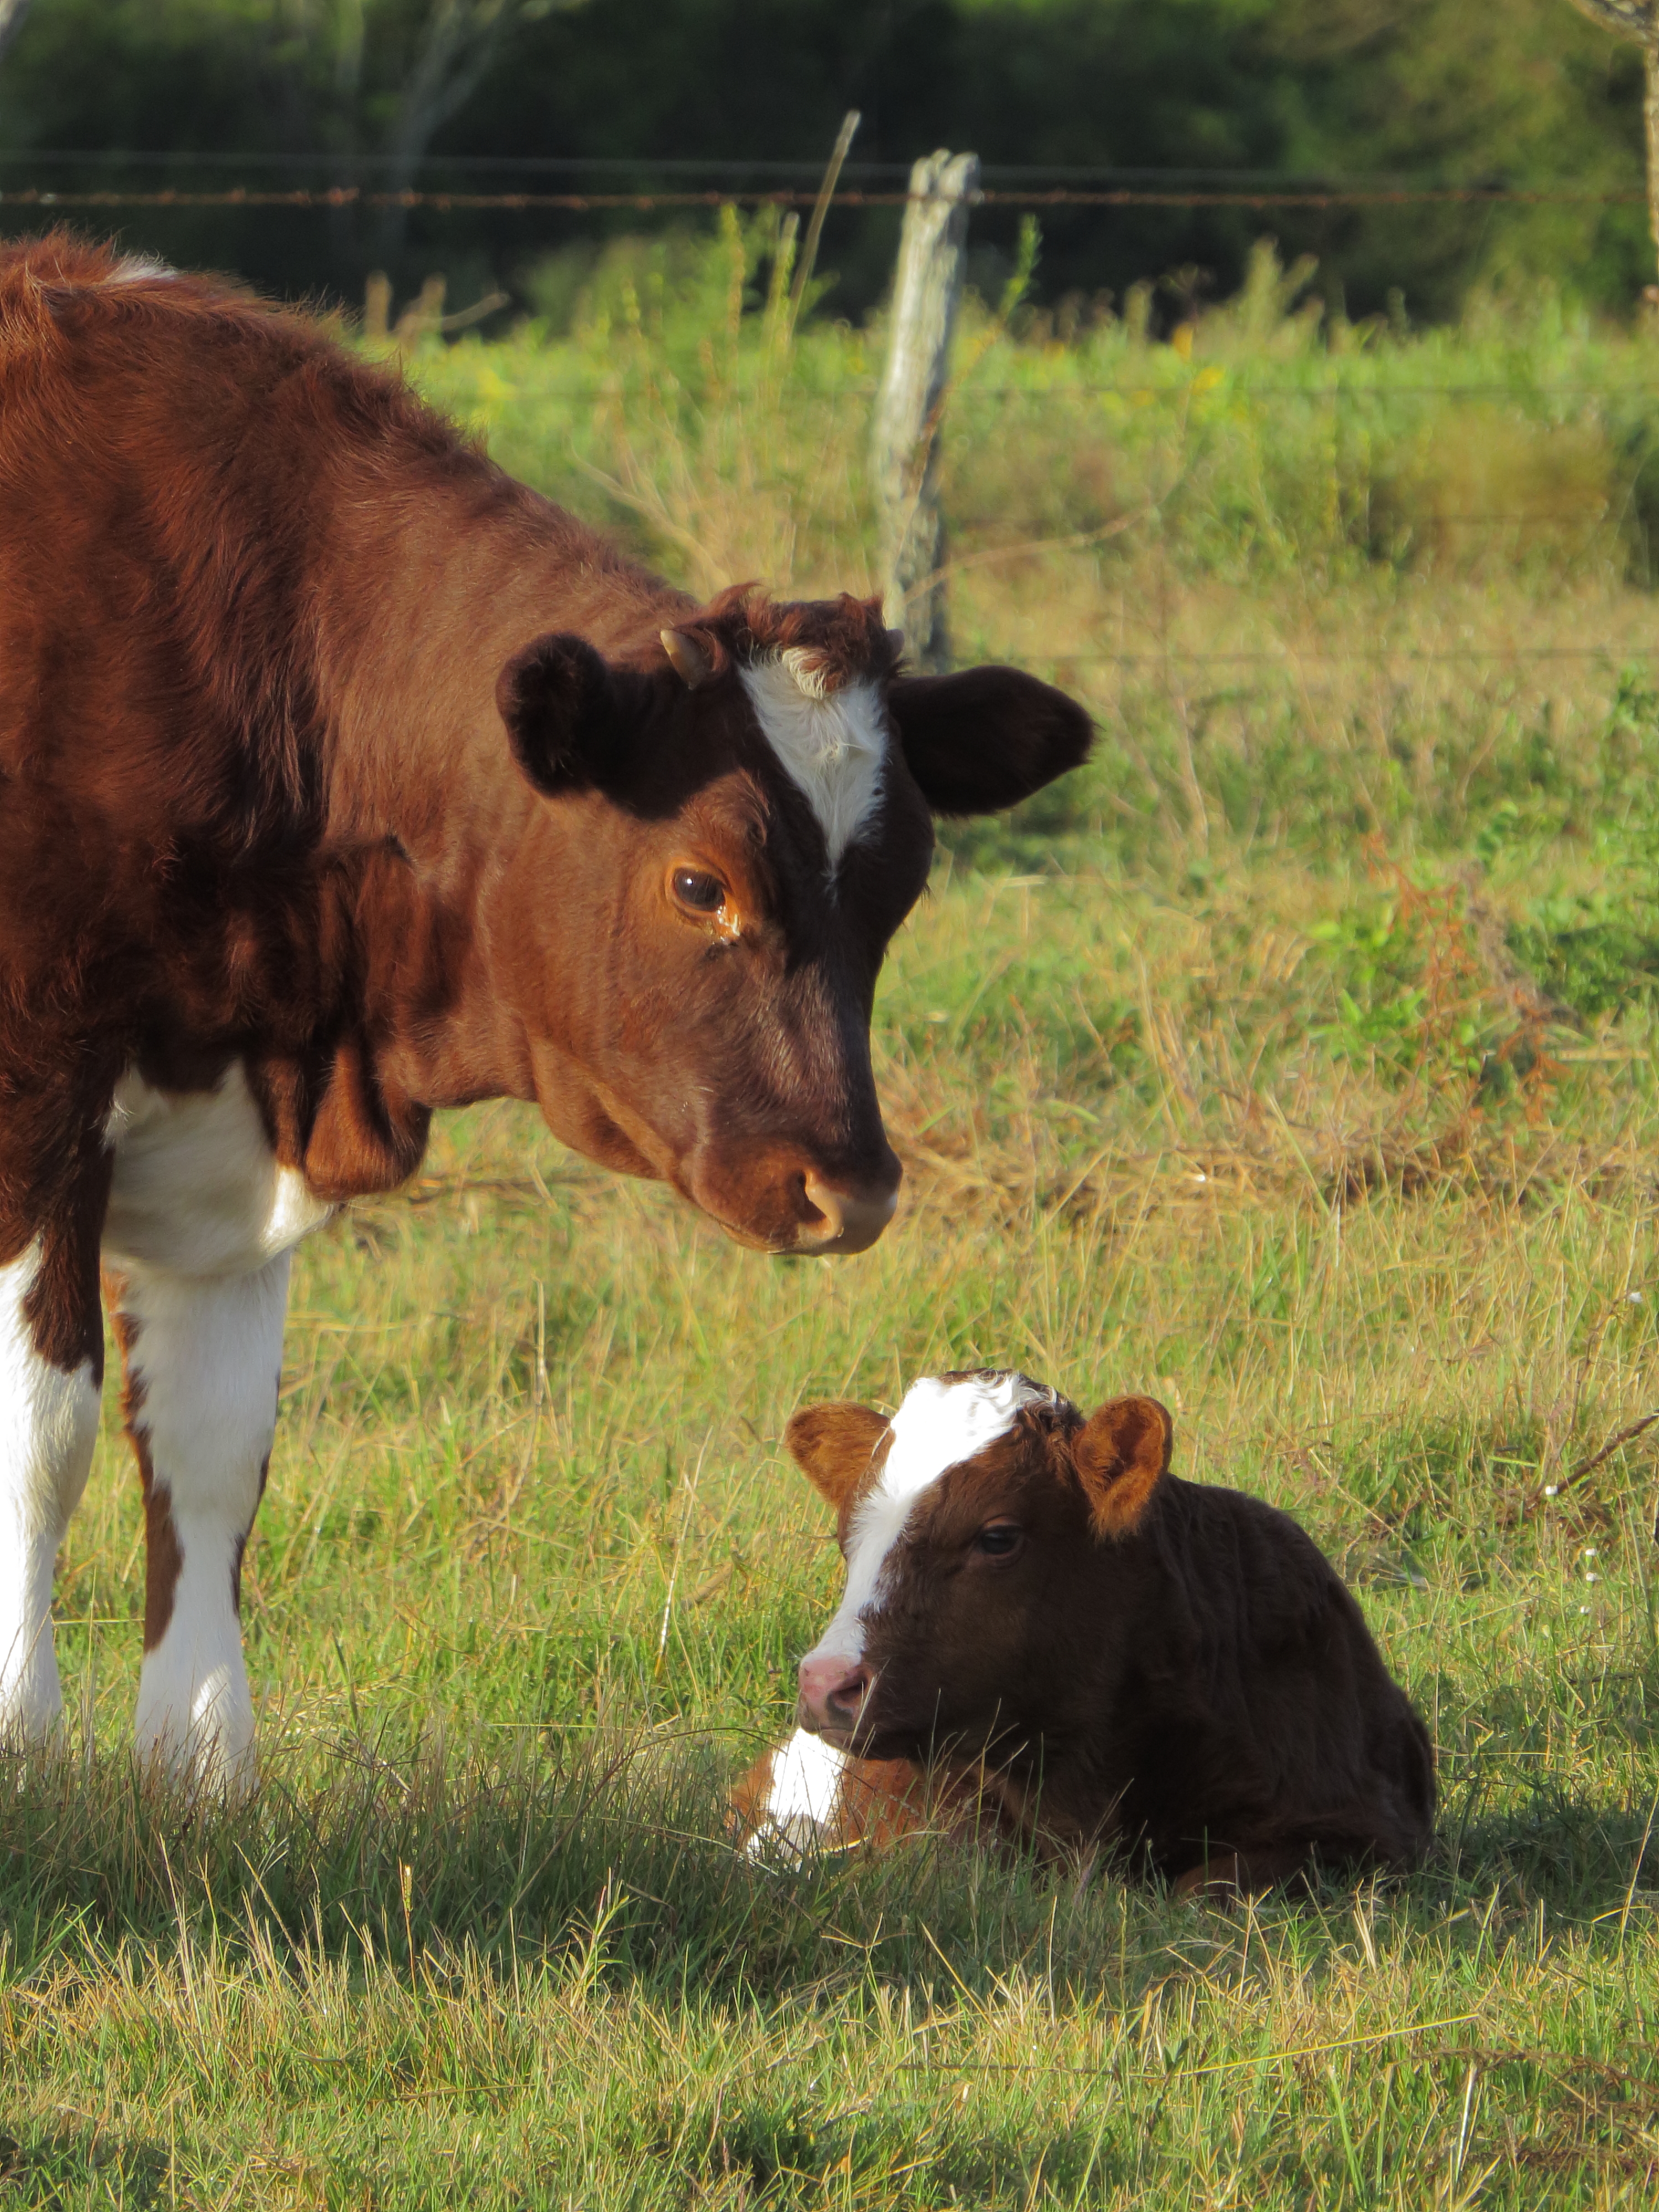
animals, mammal, vertebrate, bovine, pasture, grazing, calf, grassland, livestock, grass, meadow, cow goat family, dairy cow, terrestrial animal, horn, rural area, wildlife, plant, field, fodder, farm, bull